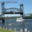
Label: bridge